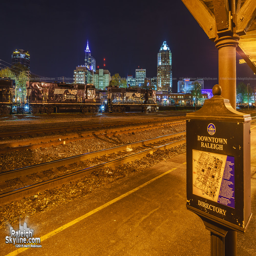
a city from the station